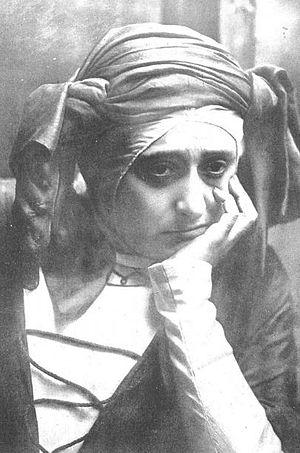
María Ana de Jesús Guerrero Torija était une comédienne et directrice de théâtre espagnole.